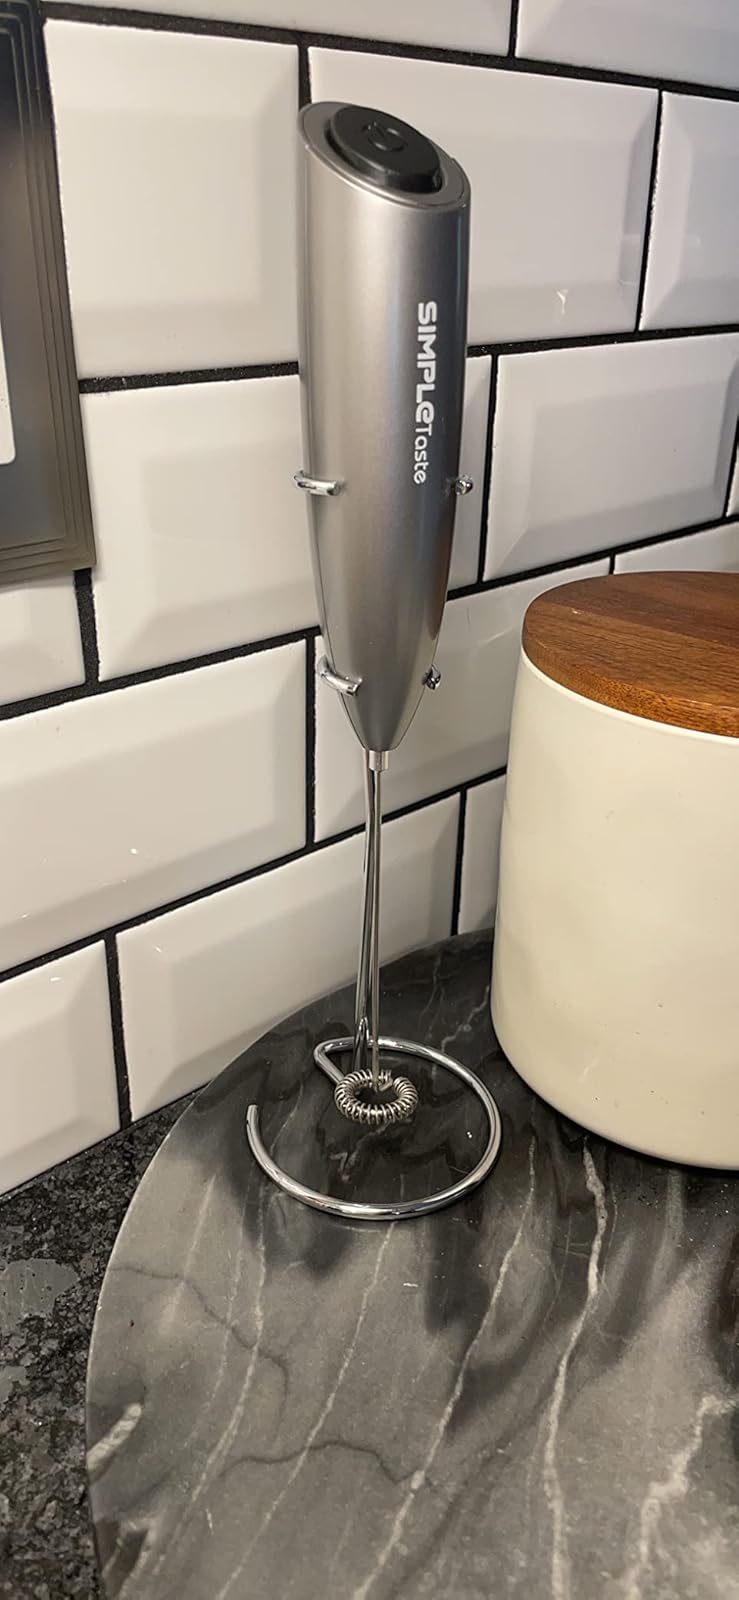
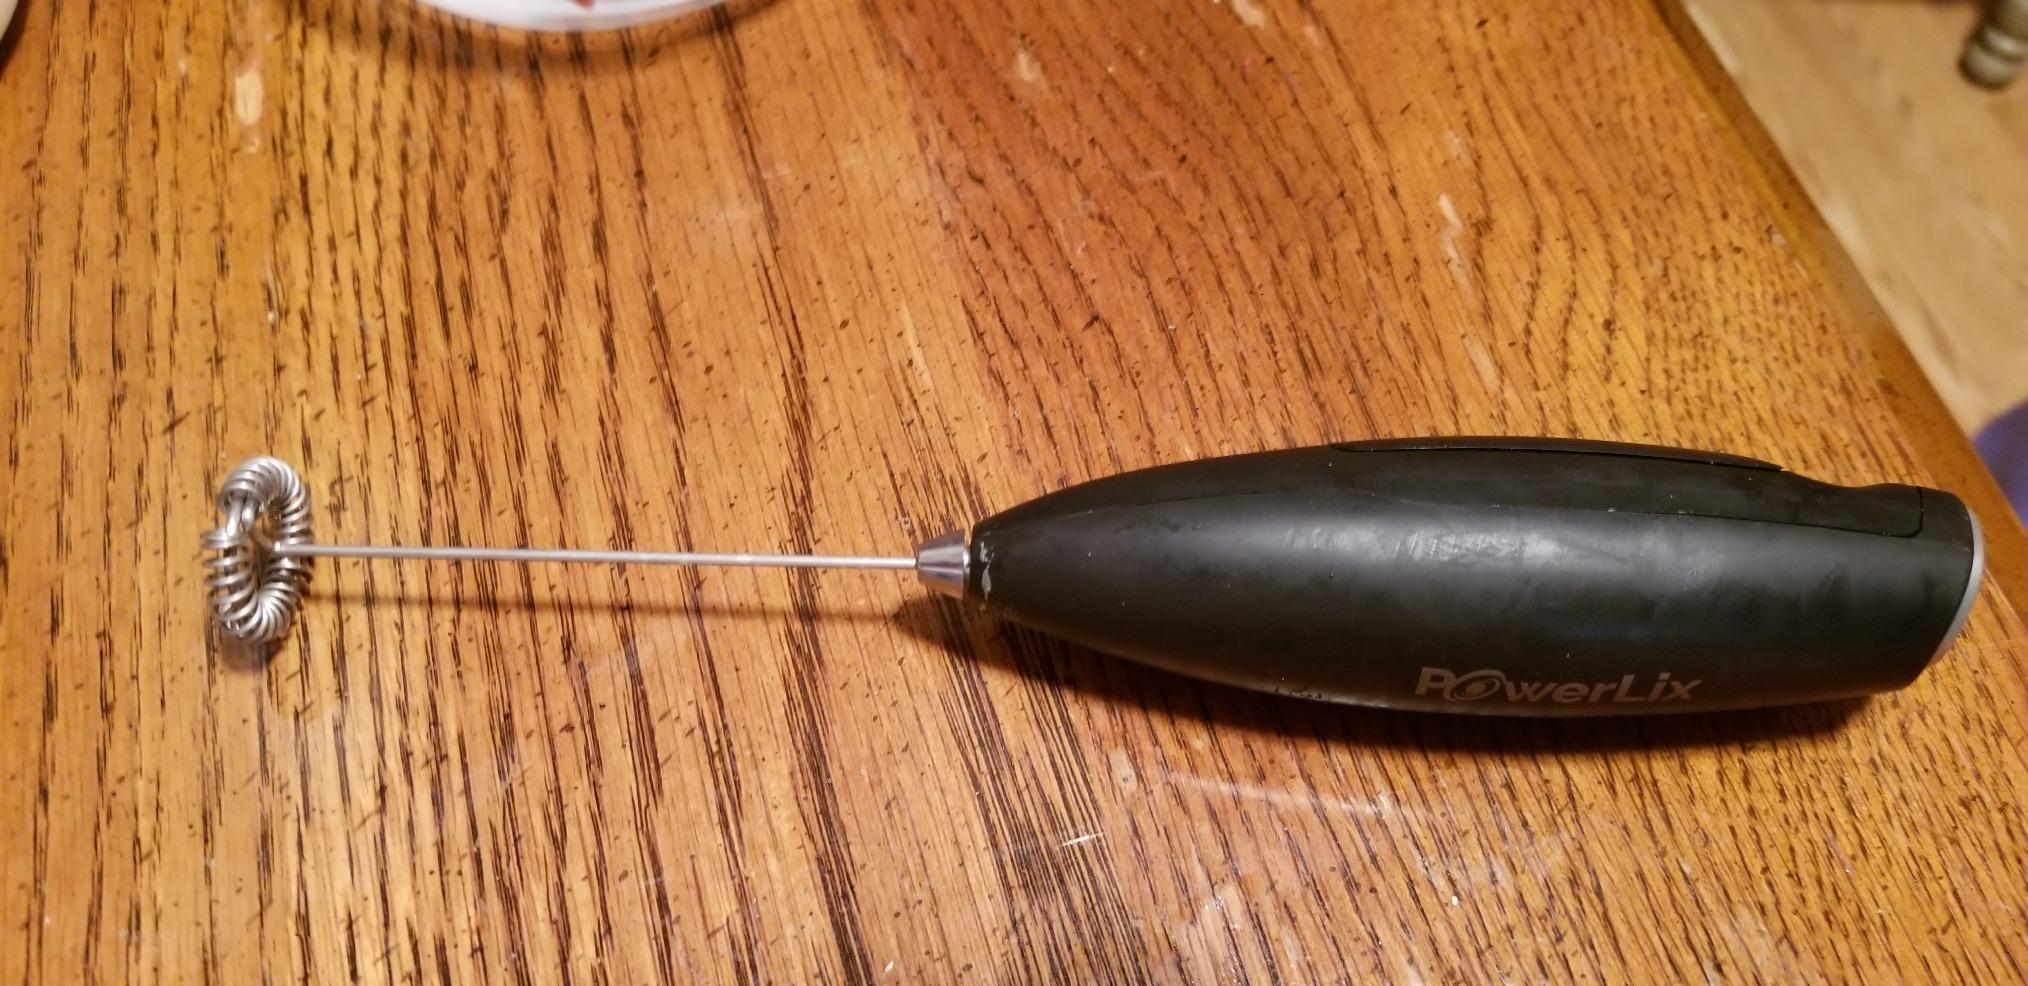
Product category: items_mixer
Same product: no